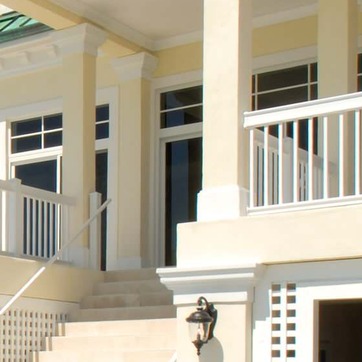
Material: glass